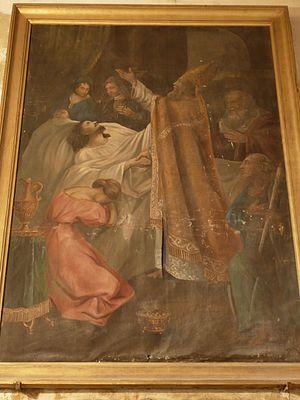
Arles (Bouches-du-Rhône, France), église St Césaire dans le quartier de la Roquette, ancienne église conventuelle des Grands-Augustins, commencée en 1258, remaniée à plusieurs reprises au cours des siècles, seule paroisse de ce quartier et troisième église de la ville ancienne encore utilisée. Dans la chapelle Ste Thérèse de l'Enfant-Jésus, tableau du 19e siècle par Jean-Baptiste Marie Fouque, St Césaire au chevet du préfet de Ravenne.